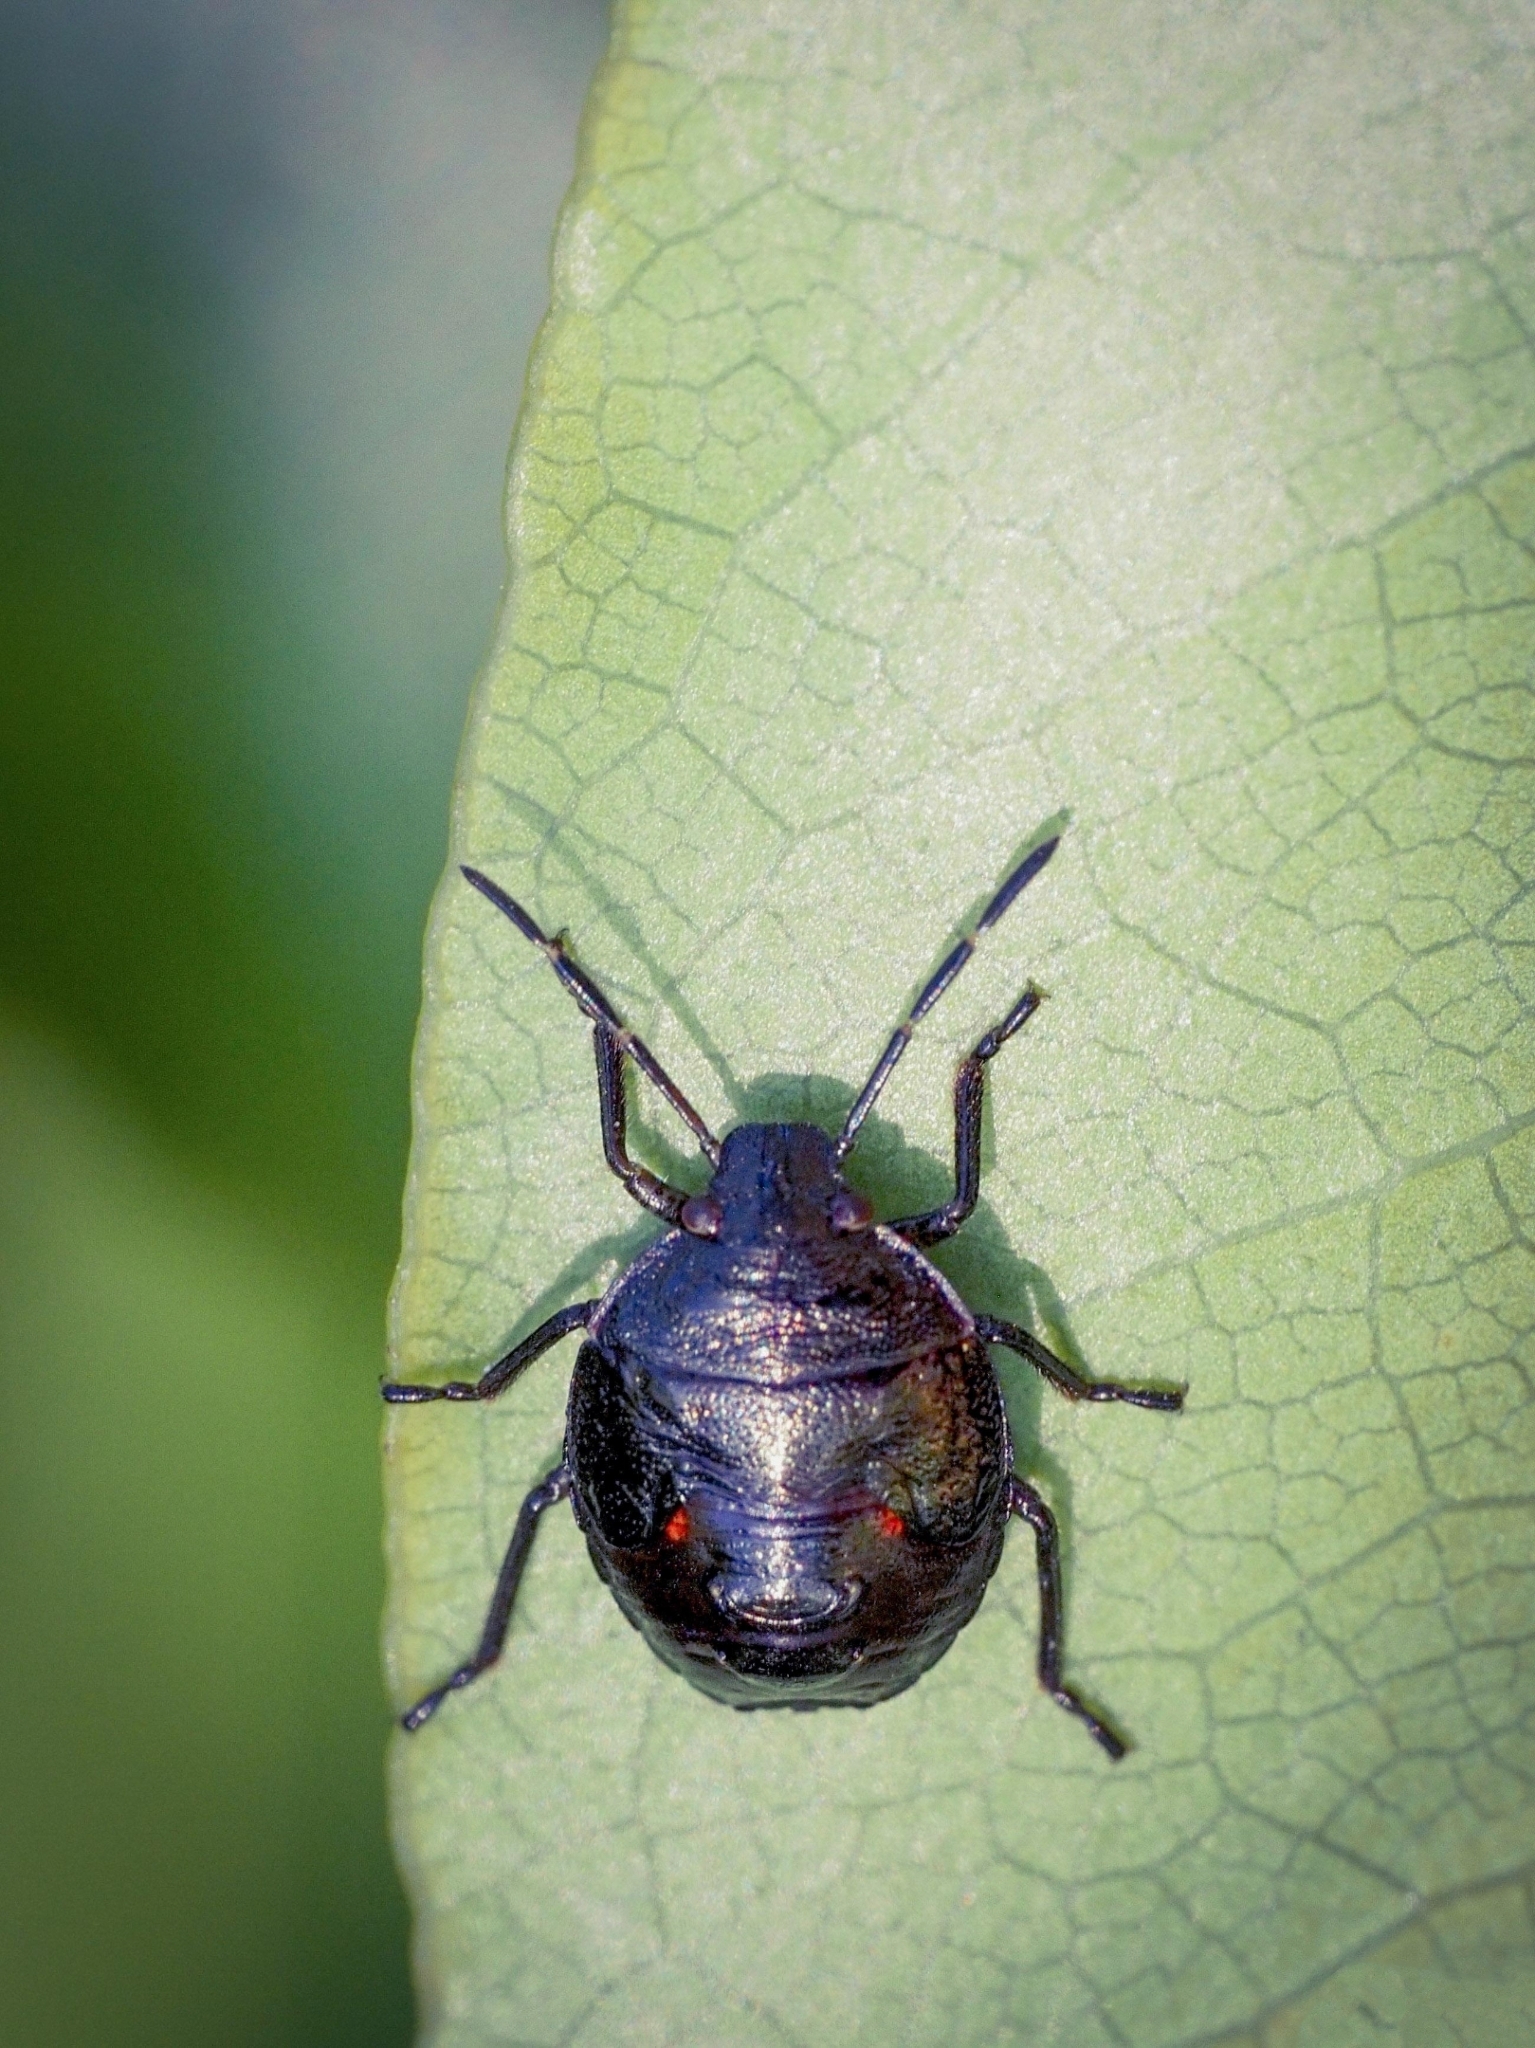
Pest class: stink_bug